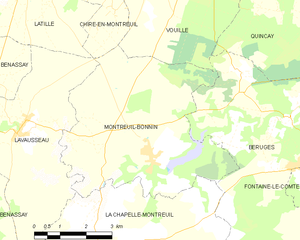
Carte des communes françaises Montreuil-Bonnin